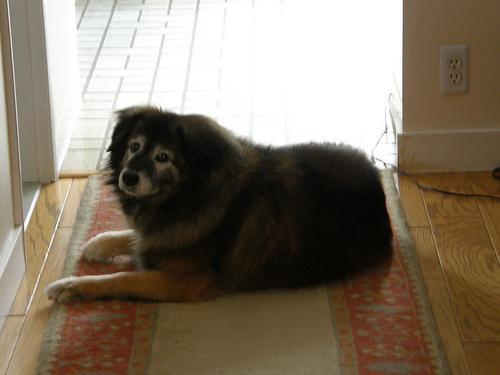
leonberger